History of women in Puerto Rico

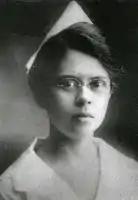
Rosa A. González

As in most countries, women were not allowed to vote in public elections. The University of Puerto Rico graduated many women who became interested in improving female influence in civic and political areas. This resulted in a significant increase in women who became teachers and educators but also in the emergence of female leaders in the suffragist and women's rights movements. Among the women who became educators and made notable contributions to the educational system of the island were Concha Meléndez, the first woman to belong to the Puerto Rican Academy of Languages, Pilar Barbosa, a professor at the University of Puerto Rico who was the first modern-day Official Historian of Puerto Rico, and Ana G. Méndez founder of the Ana G. Mendez University System in Puerto Rico.